Peringgit

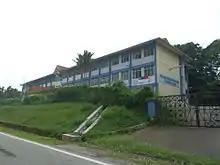
Peringgit Religious Primary School

Peringgit is home to Melaka Sentral, the largest bus station in the state of Malacca and its main transportation hub.